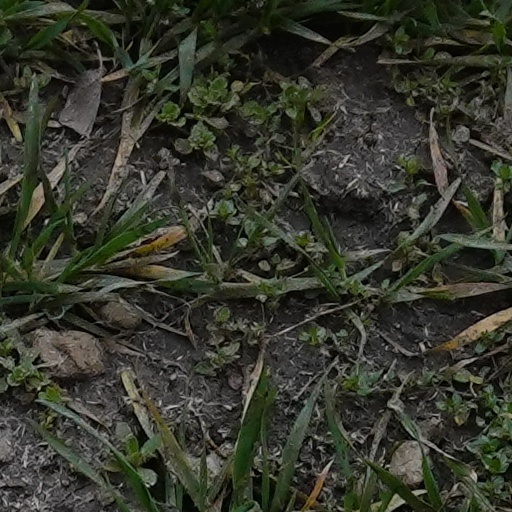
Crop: wheat